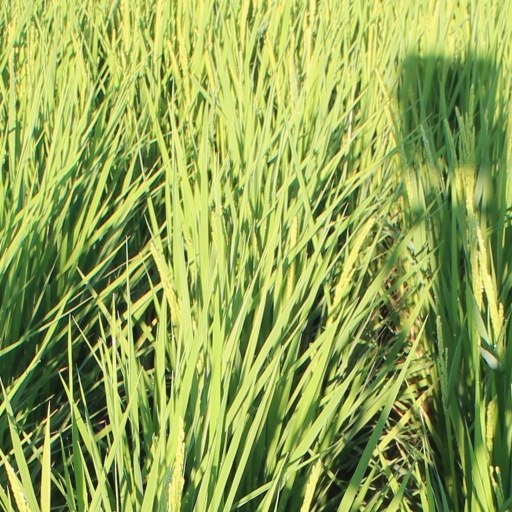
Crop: rice